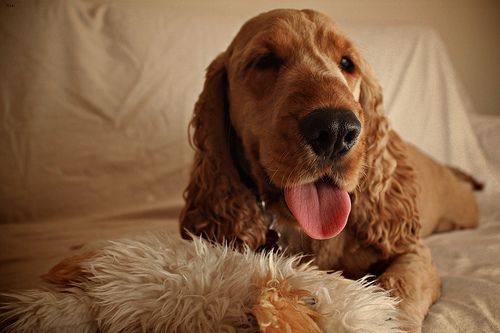
Breed: english cocker spaniel